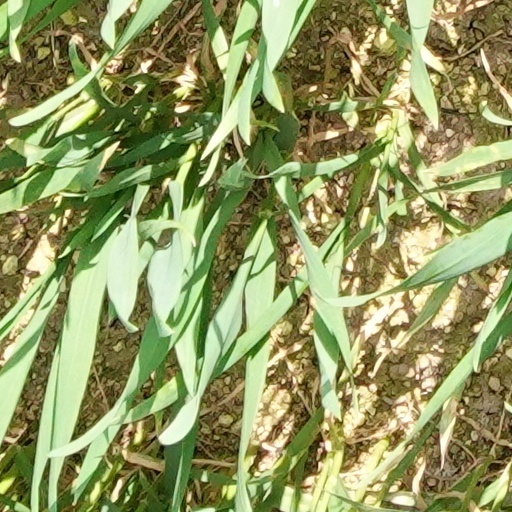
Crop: wheat